Public Mobile

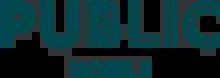
Public Mobile logo used from 2015 - 2023

In February 2015, Public Mobile reorganized as a "bring your own phone" value brand. The new plans included options to customize different aspects of service (talk, SMS, and mobile data). Additional discounts were introduced for customer loyalty (per 12 consecutive months, capped at 60 consecutive months), automatic credit (including Visa Debit) payments, referral marketing and participating on the brand's support forum.